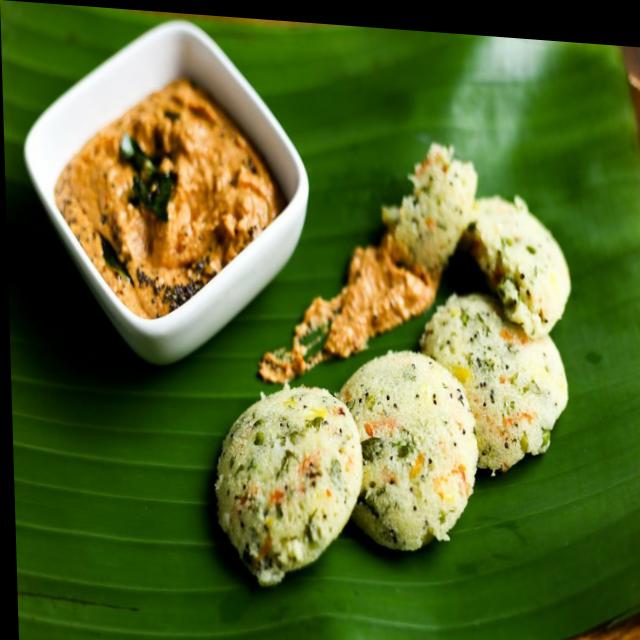
Dish: idli